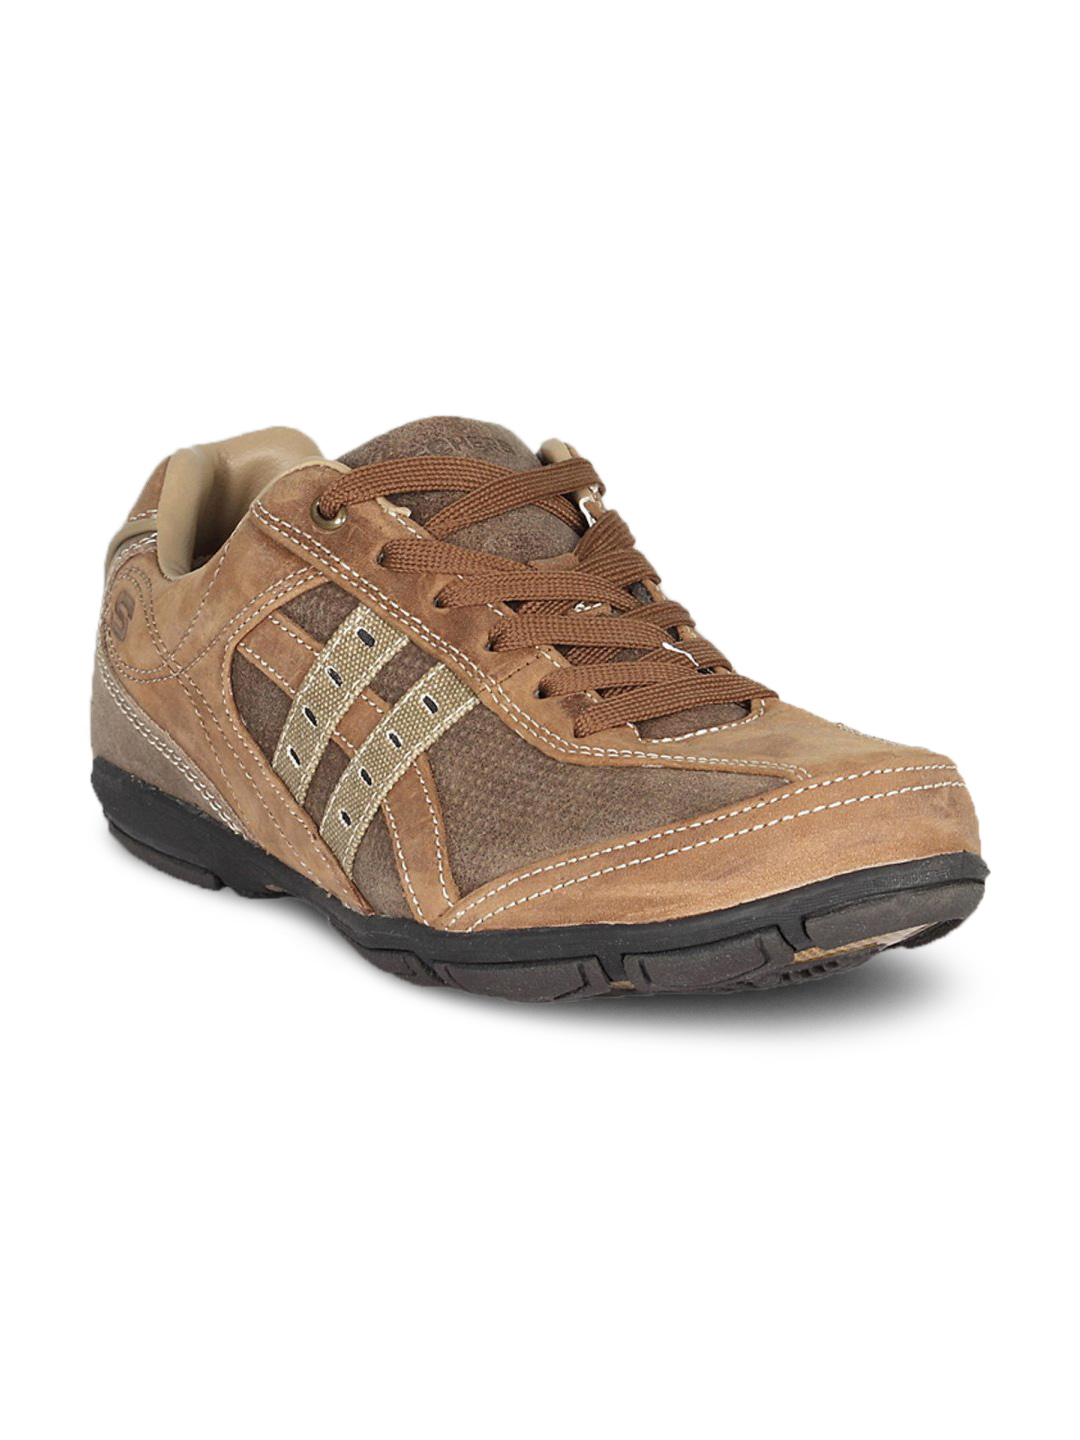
Skechers Men's Transparent Brown Shoe
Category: Footwear / Shoes / Casual Shoes
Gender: Men
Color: Brown
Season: Winter 2015
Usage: Casual